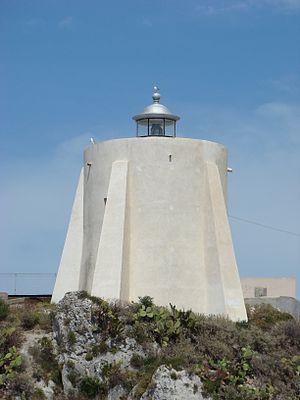
Le phare de Capo Milazzo est un phare situé sur le cap Milazzo. Il se trouve sur le territoire de la commune de Milazzo en mer Tyrrhénienne, dans la province de Messine, en Italie.
Liste des phares de la Sicile :La Sicile, plus grande île de la Méditerranée, est séparée de la pointe de la péninsule italienne par l'étroit détroit de Messine. Aujourd'hui, l'île est une région autonome de la République italienne.